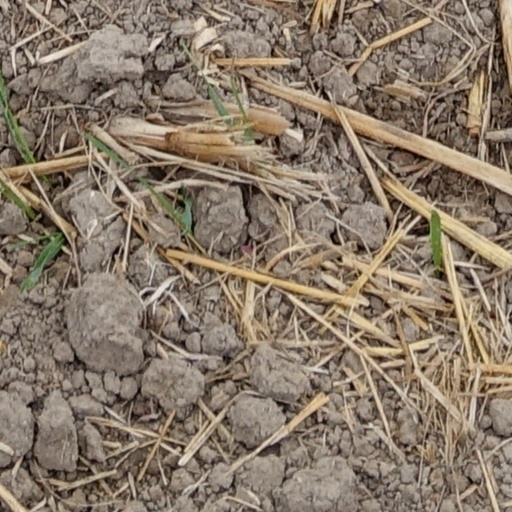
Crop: wheat